Abandoned village

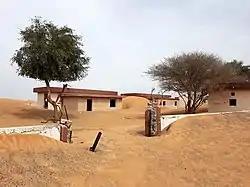
Abandoned houses and mosque in an abandoned village in Emirate of Sharjah, UAE

Large zones of the mountainous Iberian System and the Pyrenees have undergone heavy depopulation since the early 20th century. In Spain there are many ghost towns scattered across mountain areas especially in Teruel Province.